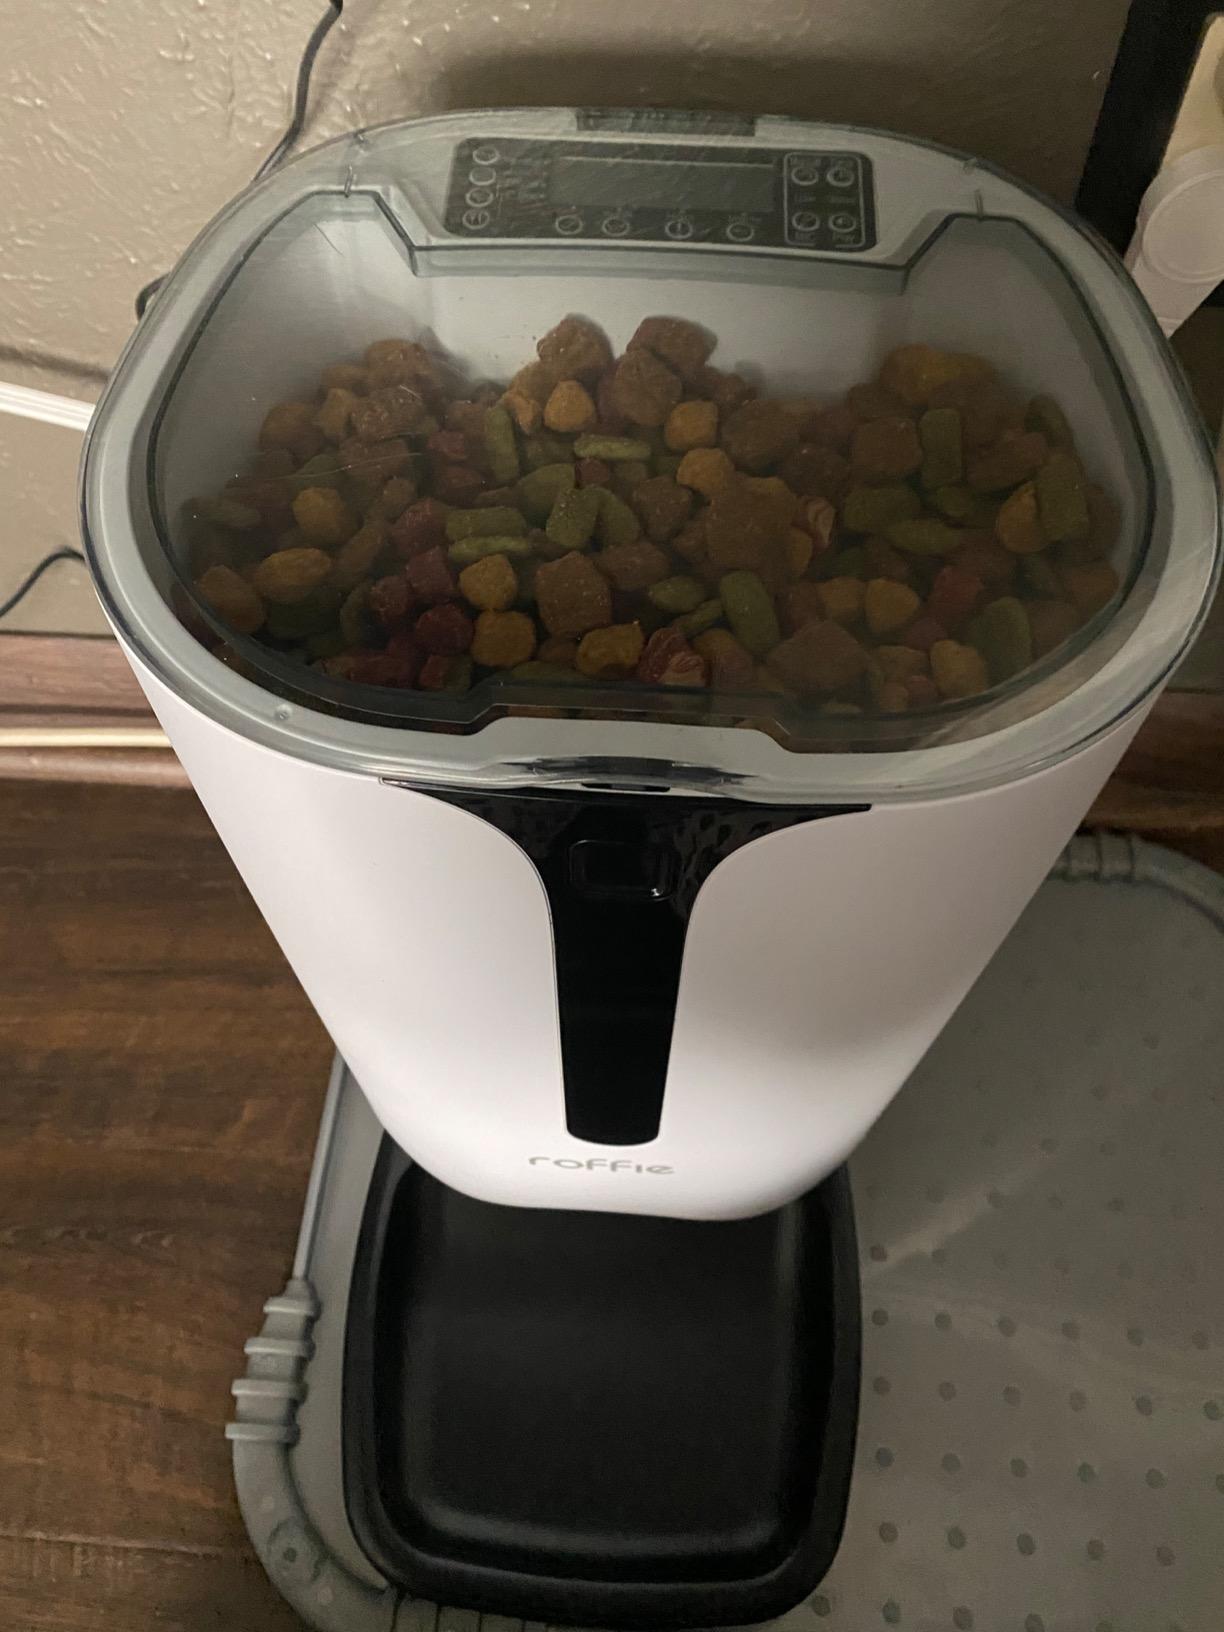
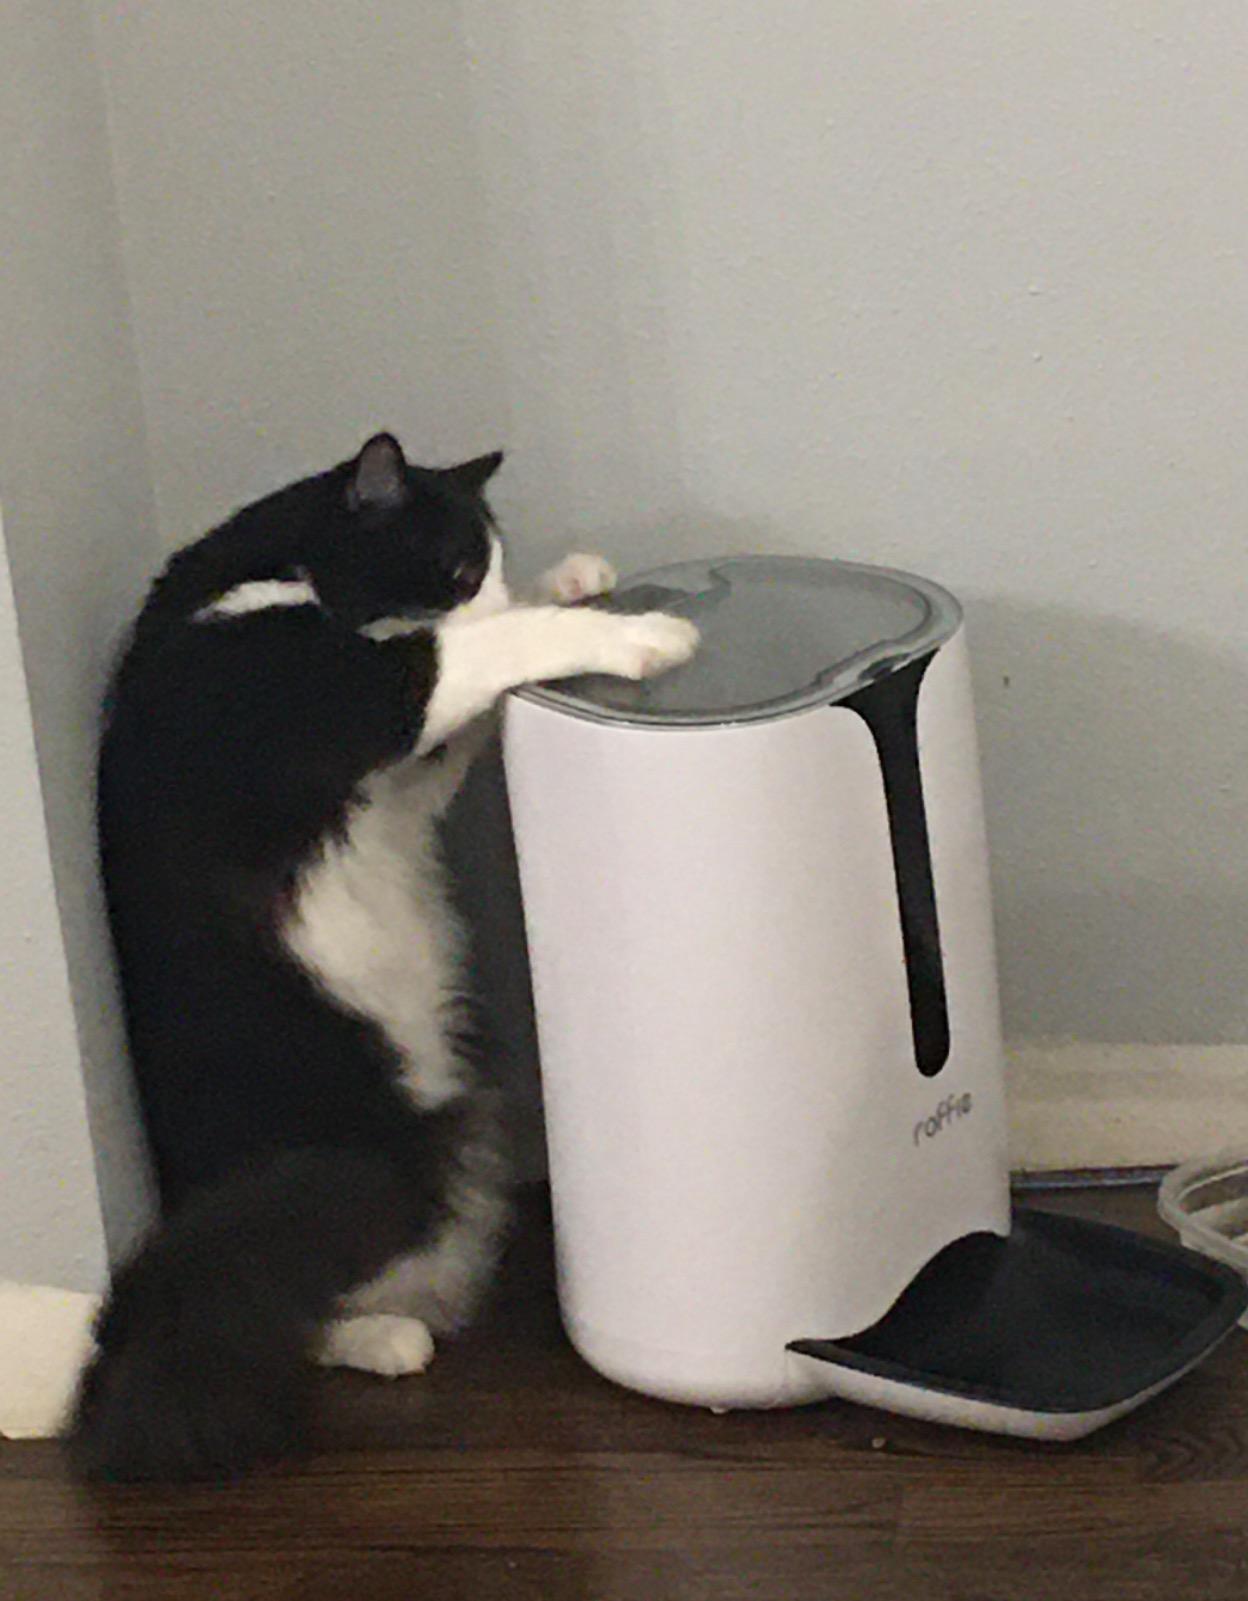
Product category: items_feeder
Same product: yes